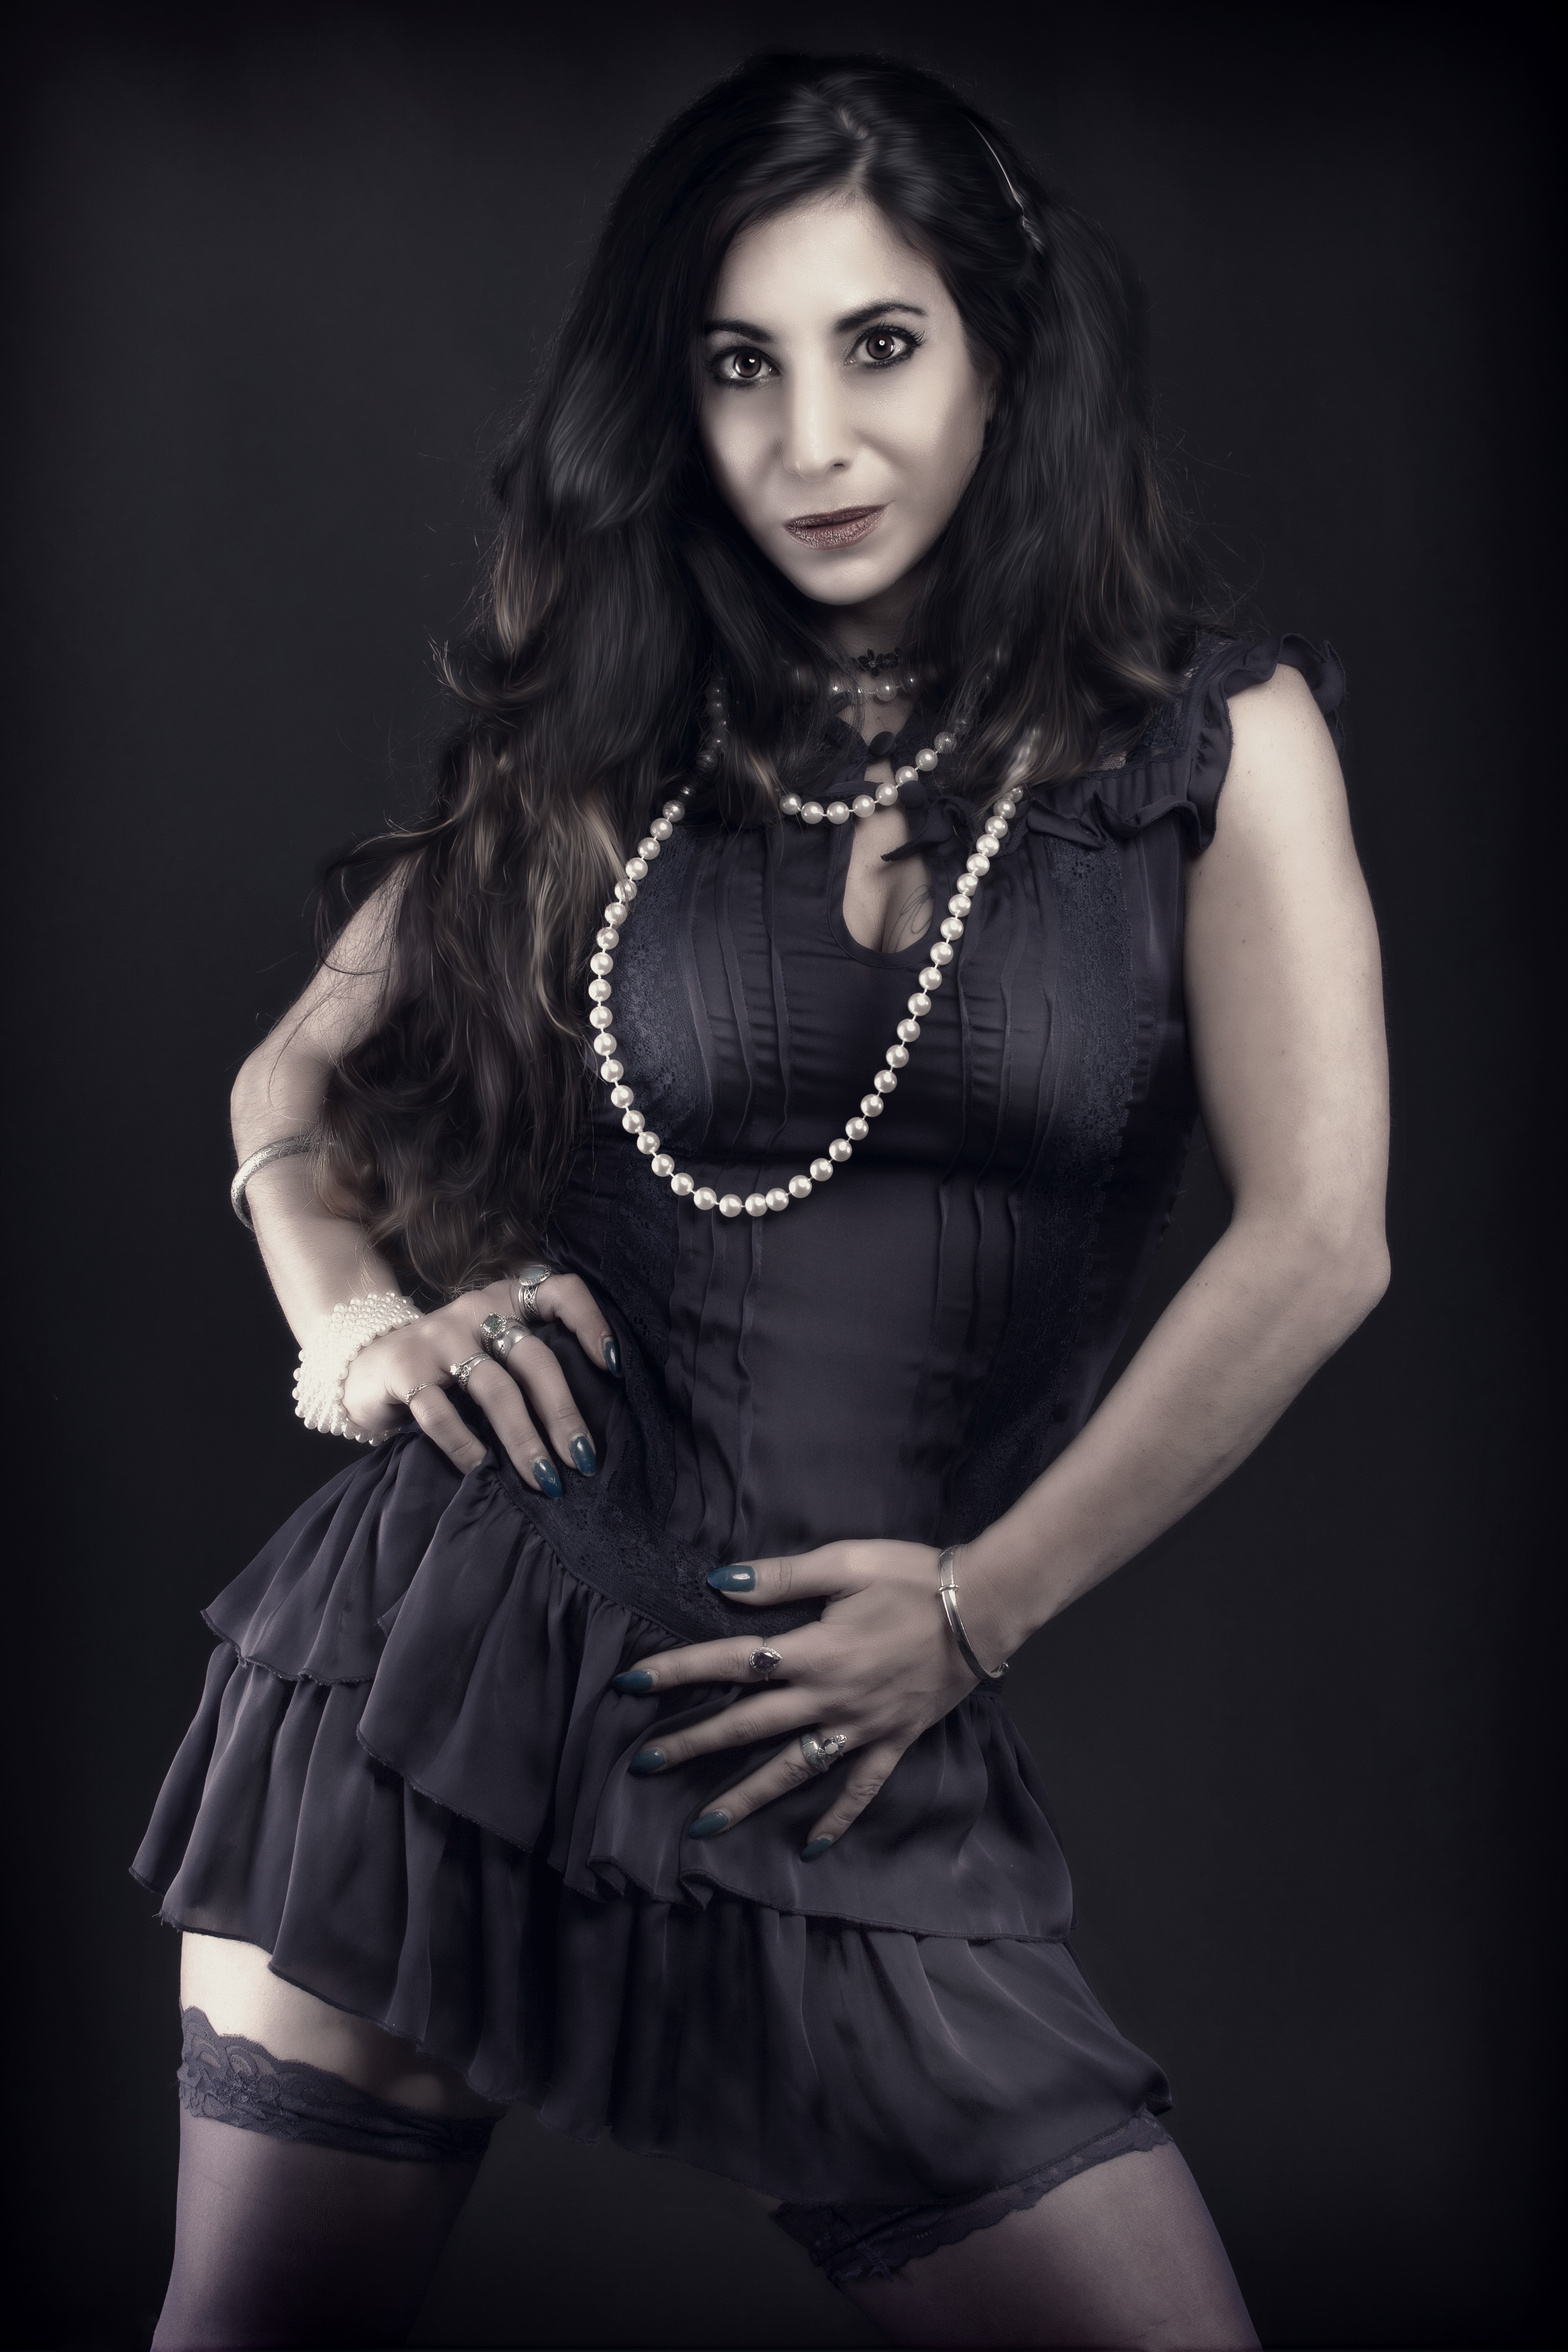
person, black and white, girl, woman, photography, female, singer, portrait, model, young, studio, fashion, profession, clothing, black, monochrome, lady, makeup, long hair, make up, lingerie, posing, black hair, dress, happy, thigh, pose, beauty, sexy, style, seductive, attractive, elegance, glamour, sensual, abdomen, photo shoot, brown hair, women fashion, monochrome photography, portrait photography, art model, little black dress, supermodel